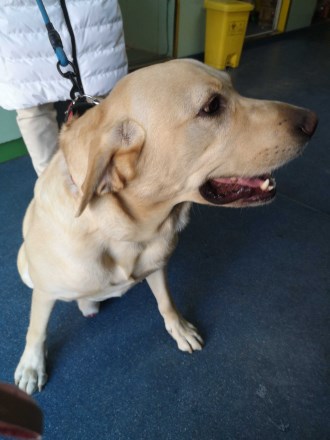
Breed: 3580-n000122-Labrador_retriever